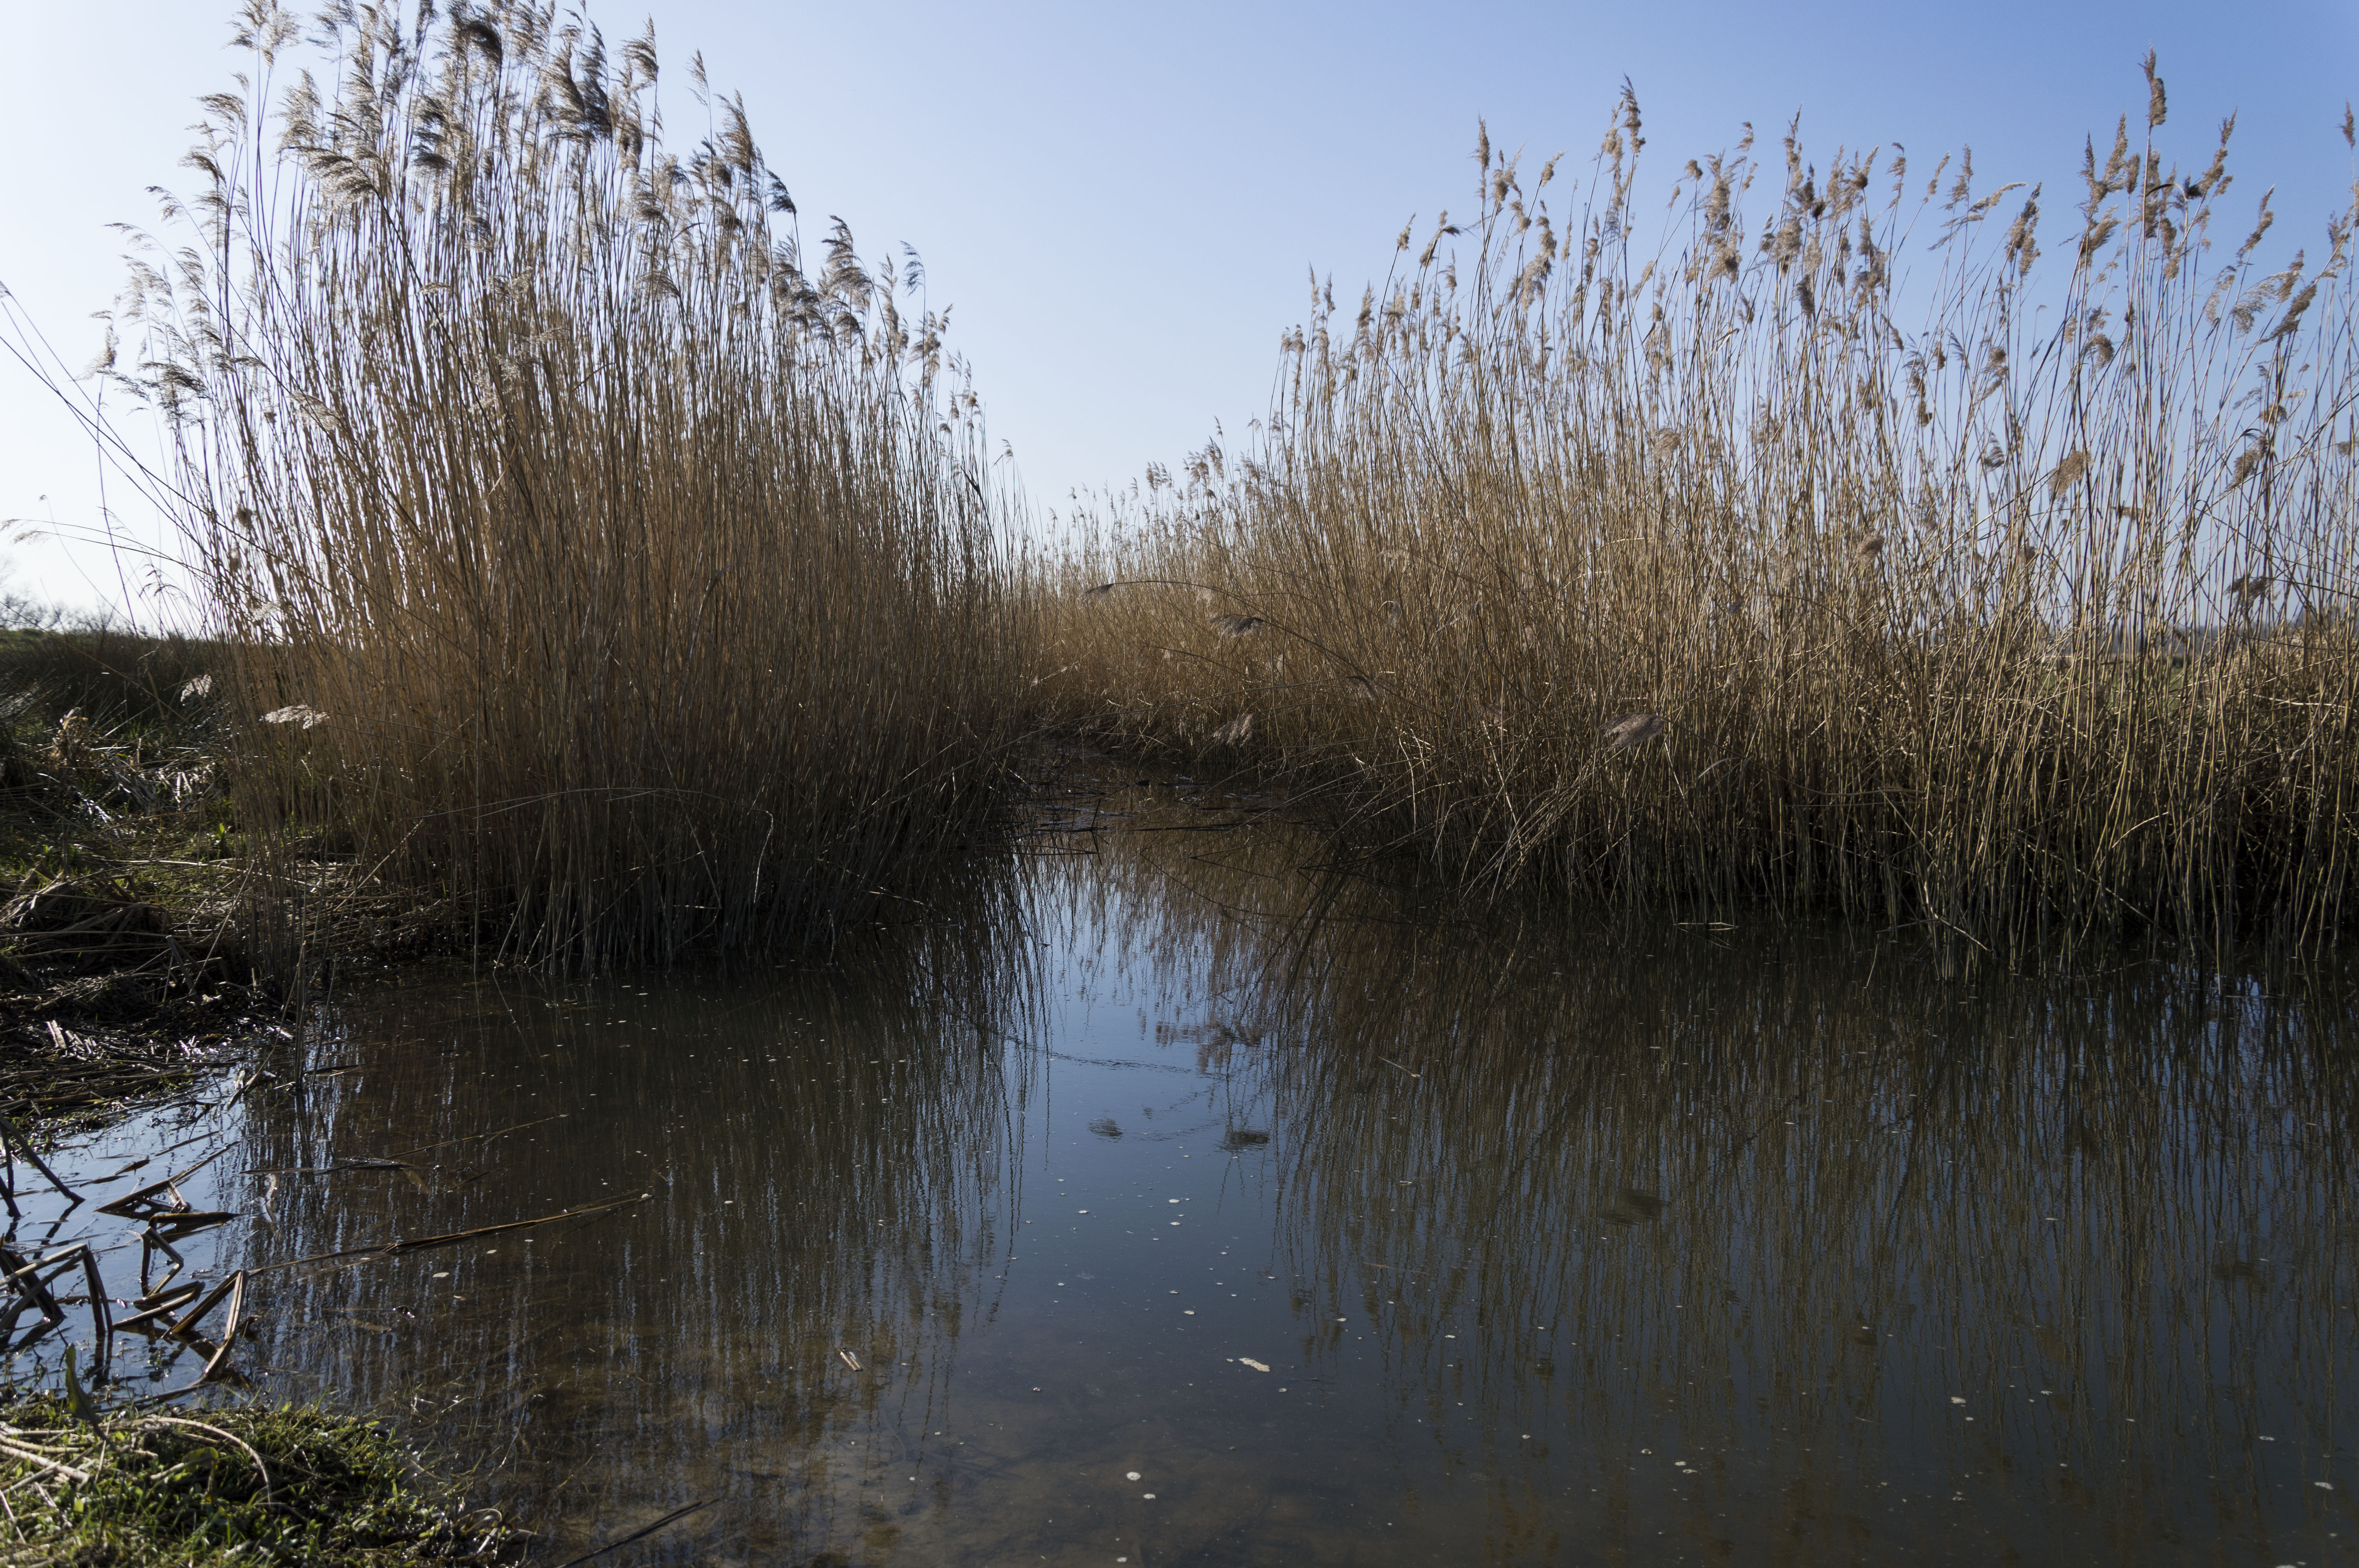
tree, water, nature, grass, outdoor, marsh, swamp, winter, bird, plant, photography, morning, river, reed, pond, wildlife, reflection, autumn, nikon, waterway, nederland, netherlands, zuidholland, outdoorphotography, wetland, bog, habitat, water bird, paulvandevelde, pdvandevelde, padagudaloma, natuurfotografie, dordrecht, biesbosch, nederlandinfotos, hollandse, riet, natural environment, atmospheric phenomenon, grass family, woody plant, phragmites